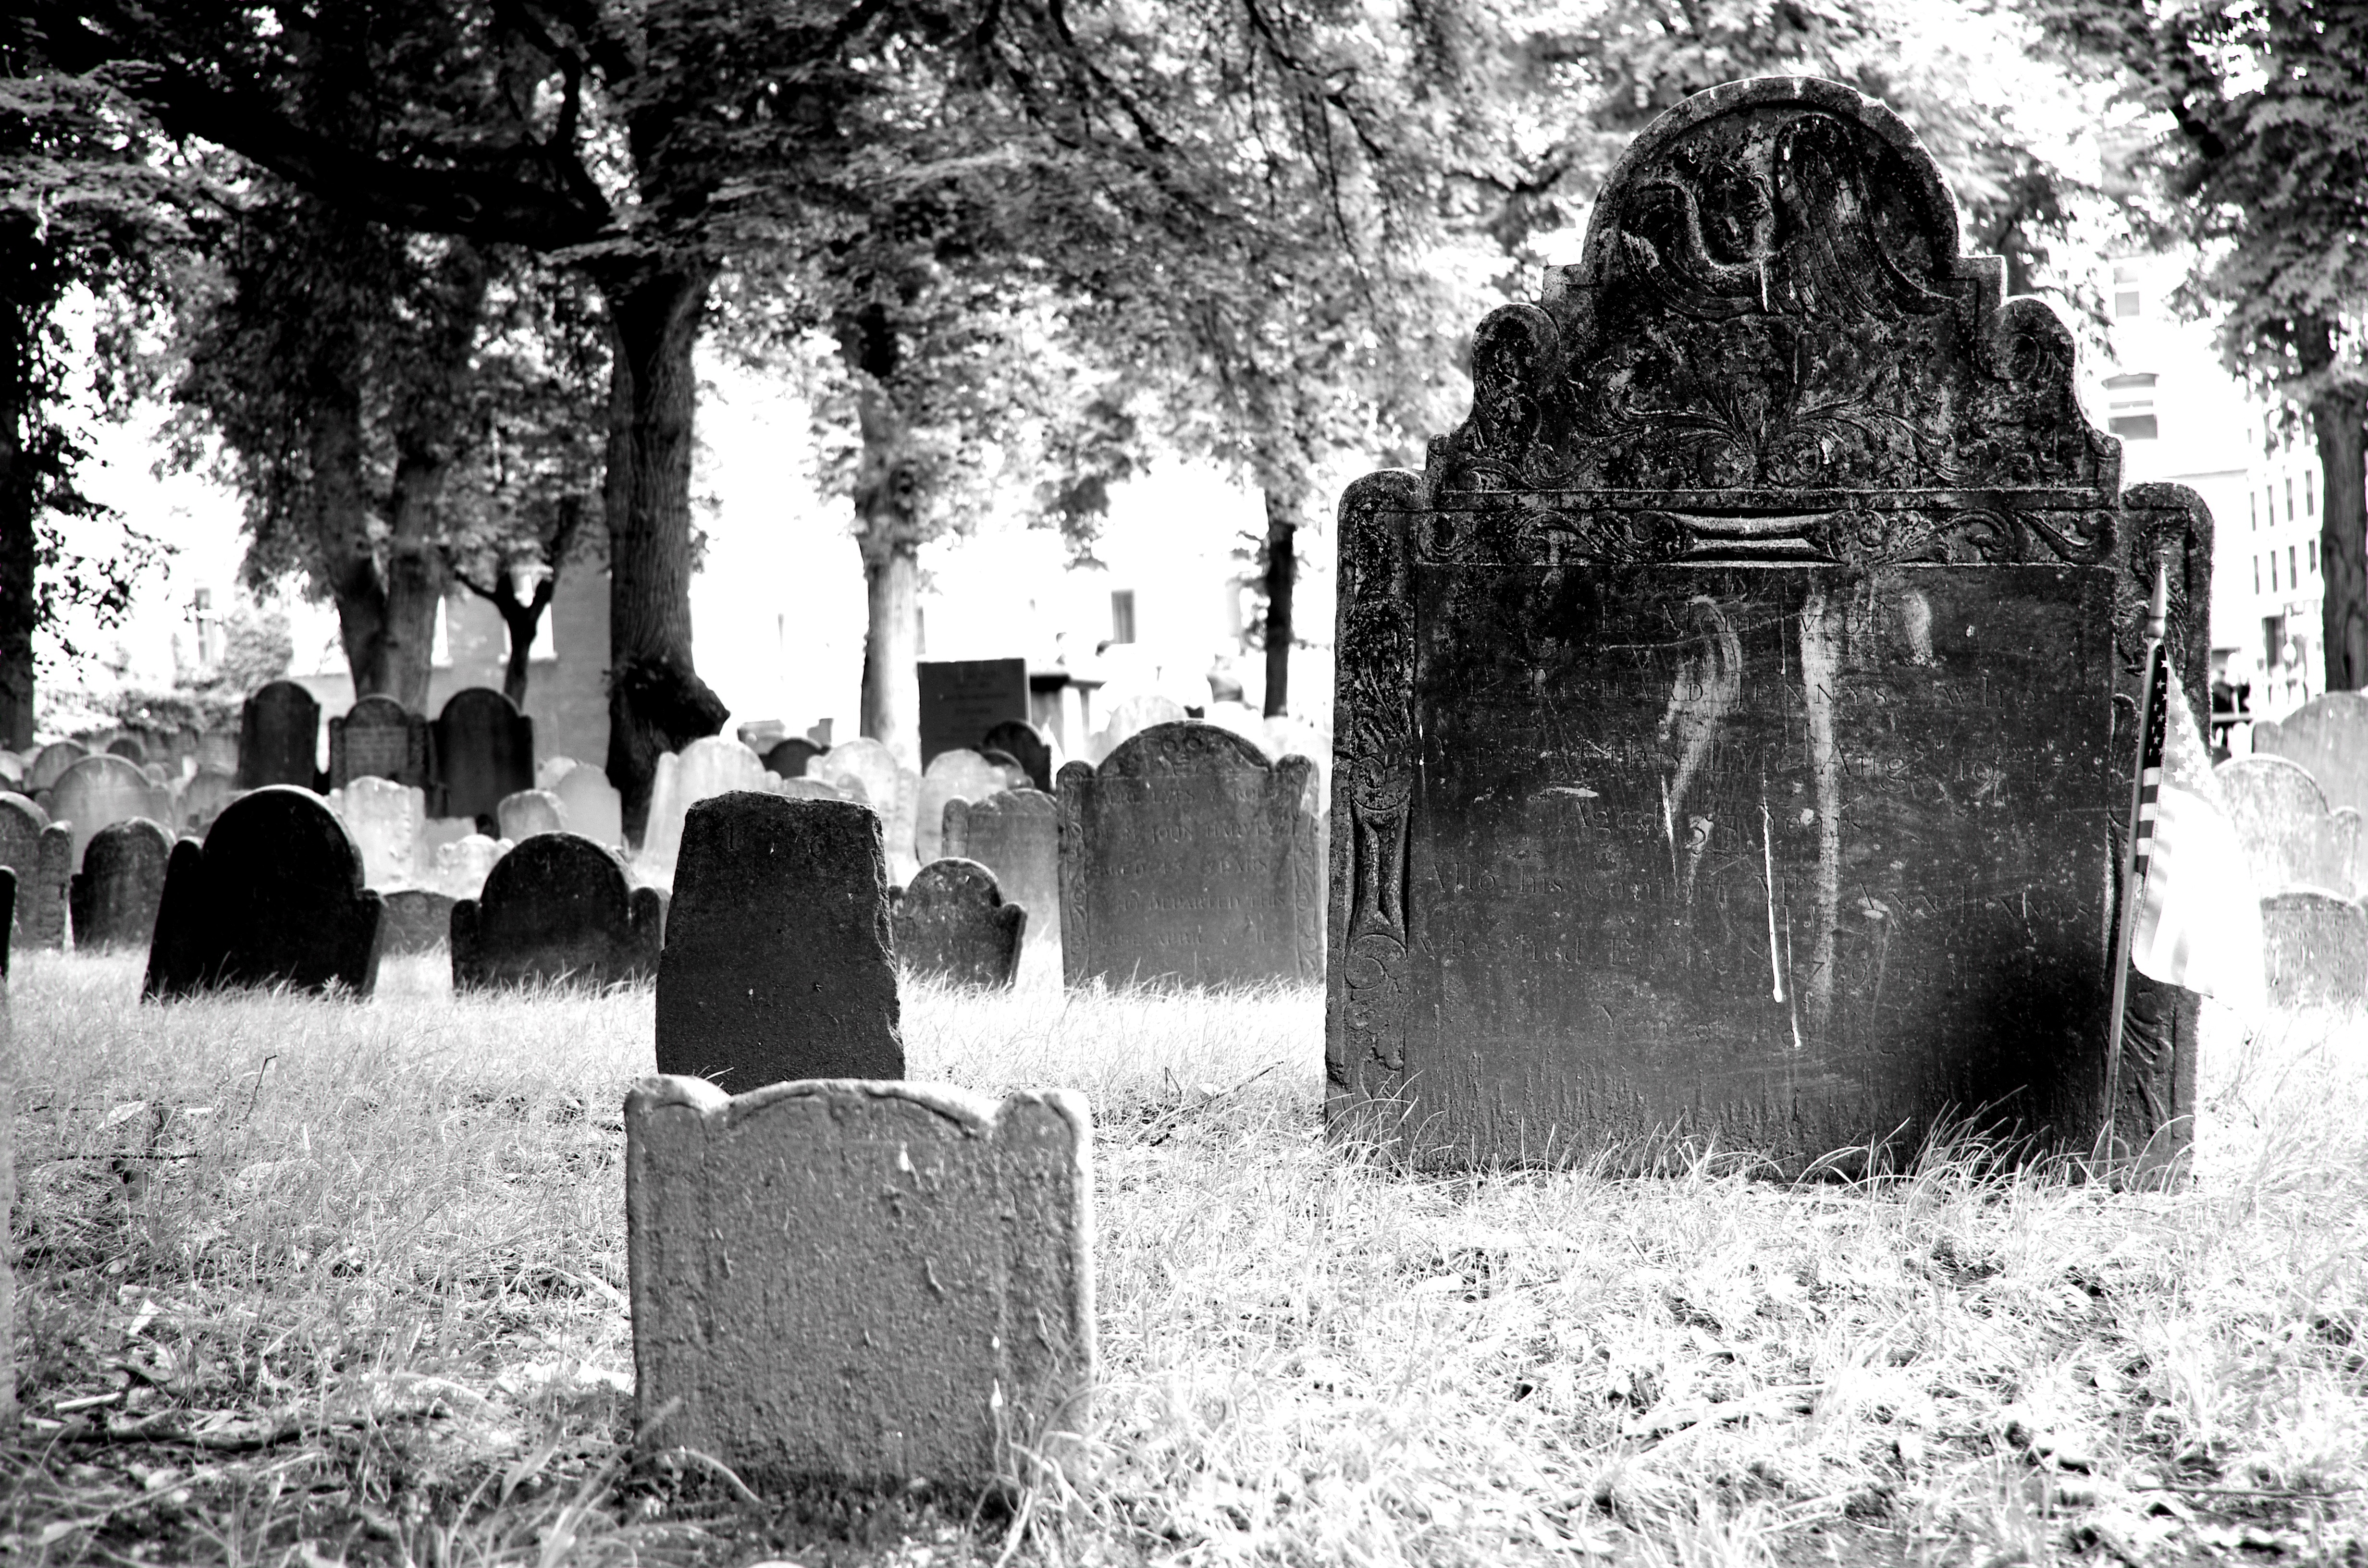
black and white, usa, america, cemetery, monochrome, grave, temple, ruins, falls, photograph, history, monochrome photography, ancient history